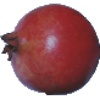
Label: pomegranate